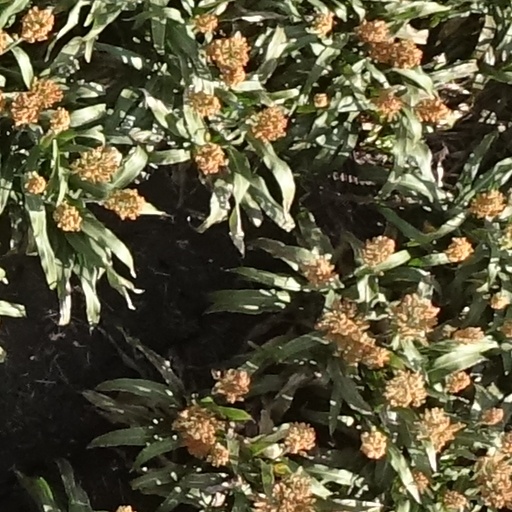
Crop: sorghum